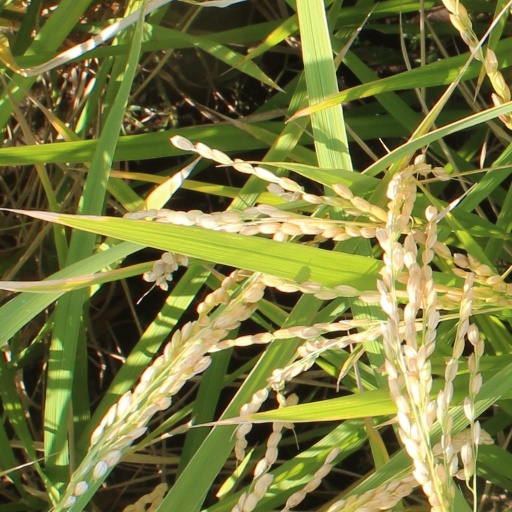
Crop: rice